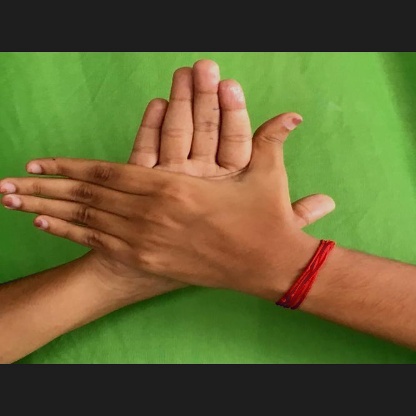
Mudra: Chakra